Women (Bukowski novel)

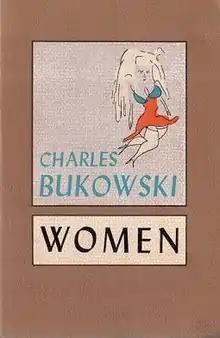
First edition

Women is a 1978 novel written by Charles Bukowski, starring his semi-autobiographical character Henry Chinaski. In contrast to "Factotum", "Post Office" and "Ham on Rye", "Women" is centered on Chinaski's later life, as a celebrated poet and writer, not as a dead-end lowlife. It does, however, feature the same constant carousel of women with whom Chinaski only finds temporary fulfillment.